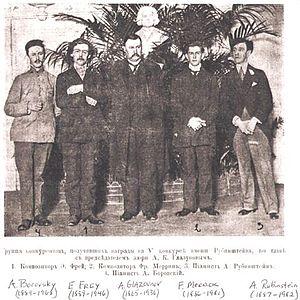
Participants de la cinquième édition, en 1910, de la Compétition de Piano Anton Rubinstein fondée par le compositeur russe, se déroulant à Saint-Pétersbourg. De gauche à droite
Arthur Rubinstein, né le 28 janvier 1887 à Łódź et mort le 20 décembre 1982 à Genève, est un pianiste polonais naturalisé américain. Artiste mondain, très médiatisé et populaire, un des musiciens ayant donné le plus de concerts au cours de cette période, il figure parmi les plus grands pianistes du XXᵉ siècle.